Senator Nolan Jones

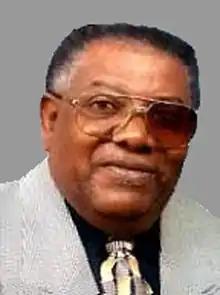

Senator Nolan Jones (November 9, 1934 – November 28, 2008) was an American record company owner, producer, singer, and songwriter who worked in R&B and blues. He recorded and promoted Louisiana and Mississippi performers and songs for more than four decades.